Exclusive economic zone

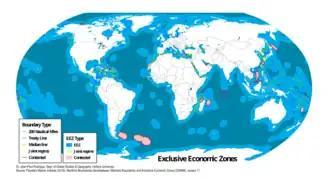
The world's exclusive economic zones by boundary types and EEZ types

An exclusive economic zone (EEZ), as prescribed by the 1982 United Nations Convention on the Law of the Sea, is an area of the sea in which a sovereign state has exclusive rights regarding the exploration and use of marine resources, including energy production from water and wind.